List of Urdu songs recorded by Shreya Ghoshal

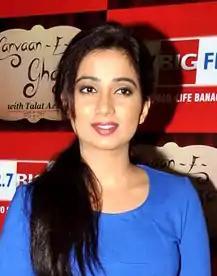
Ghoshal at "Carvaan-E-Ghazal" celebrations

Shreya Ghoshal (born 12 March 1984) is an Indian playback singer. She sings in Hindi, Tamil, Telugu, Malayalam, Kannada, Marathi, Gujarati, Bengali, Assamese, Nepali, Oriya, Bhojpuri, Punjabi, Urdu and Tulu languages. Ghoshal's career began when she won the Sa Re Ga Ma Pa contest as an adult. Her Bollywood playback singing career began with Sanjay Leela Bhansali's Devdas, for which she received her first National Film Award for Best Female Playback Singer along with Filmfare Award for Best Female Playback Singer and Filmfare RD Burman Award for New Music Talent. Since then, she has received many other awards. Apart from playback singing, Ghoshal has appeared as a judge on several television reality shows. She performs in musical concerts around the world. She was also honored from the U.S. state of Ohio, where the governor Ted Strickland declared 26 June 2010 as "Shreya Ghoshal Day". In April 2013, she was awarded with the highest honour in London by the selected members of House of Commons of the United Kingdom. In July 2015, John Cranley, the Mayor of the City of Cincinnati also honoured her by proclaiming 24 July 2015 as "Shreya Ghoshal Day of Entertainment and Inspiration" in Cincinnati. She was also featured five times in Forbes list of the top 100 celebrities of India. In 2017, Ghoshal became the first Indian singer to have a wax statute of her in Madame Tussauds Museum, Delhi. She also debuted as producer with her first single Dhadkane Azad Hain.